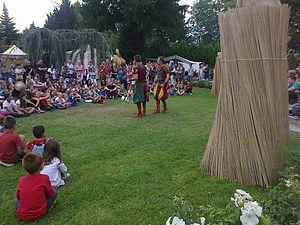
Démonstration de jonglerie lors de la médiévale de Noisy-le-Grand le 28 septembre 2014 à la villa Cathala.
Dans l'histoire de la jonglerie, les traces les plus anciennes de sa pratique remontent à l'Antiquité.